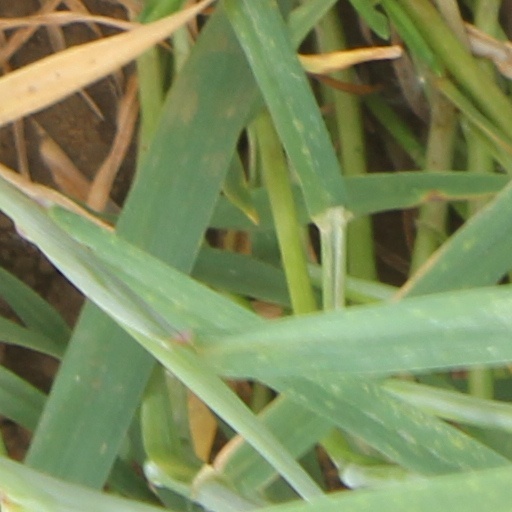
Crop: wheat